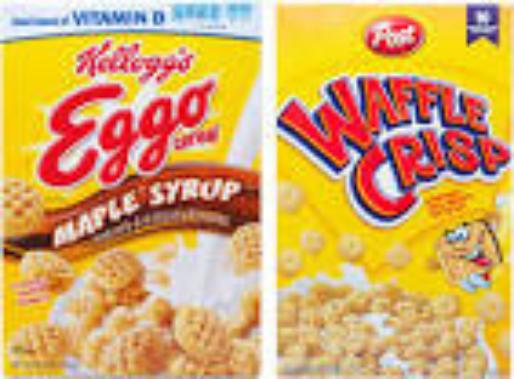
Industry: Food